Alexander Burnett (musician)

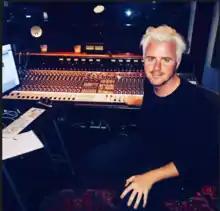
Burnett in 2018

Alex Burnett (also known as Alexander Burnett) is a Sydney/London based singer, songwriter and producer known for fronting his band Sparkadia and collaborations with major artists including Thelma Plum, Hockey Dad, DJ Snake, Hayden James, Flight Facilities, Elderbrook, Mansionair, Kano, Chaka Khan and Hudson Taylor.